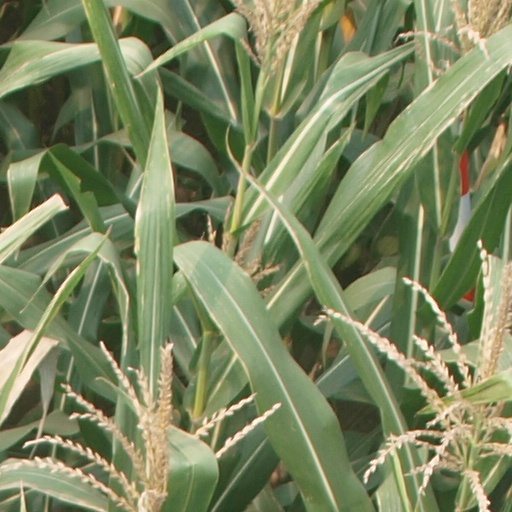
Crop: maize; corn